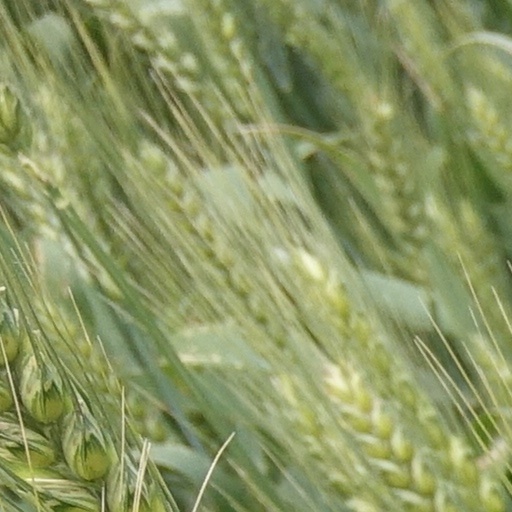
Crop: wheat